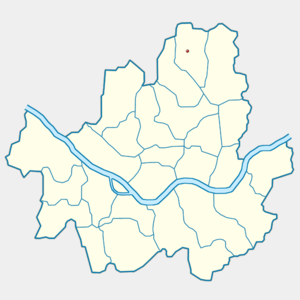
Dobong-gu est un arrondissement de Séoul situé au nord du fleuve Han.